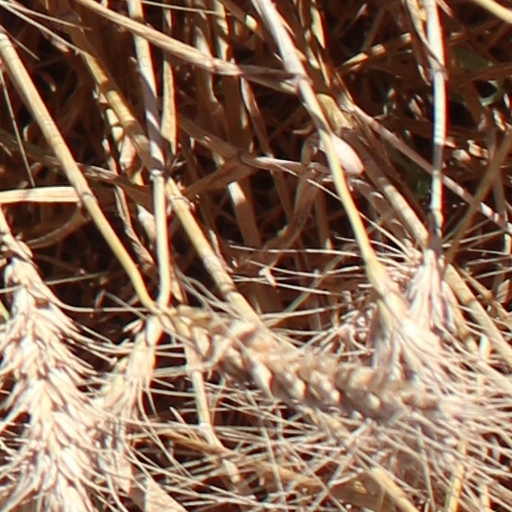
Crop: wheat